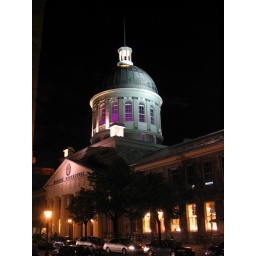
This was the old market building in old Montreal, but now it is full of expensive boutiques.